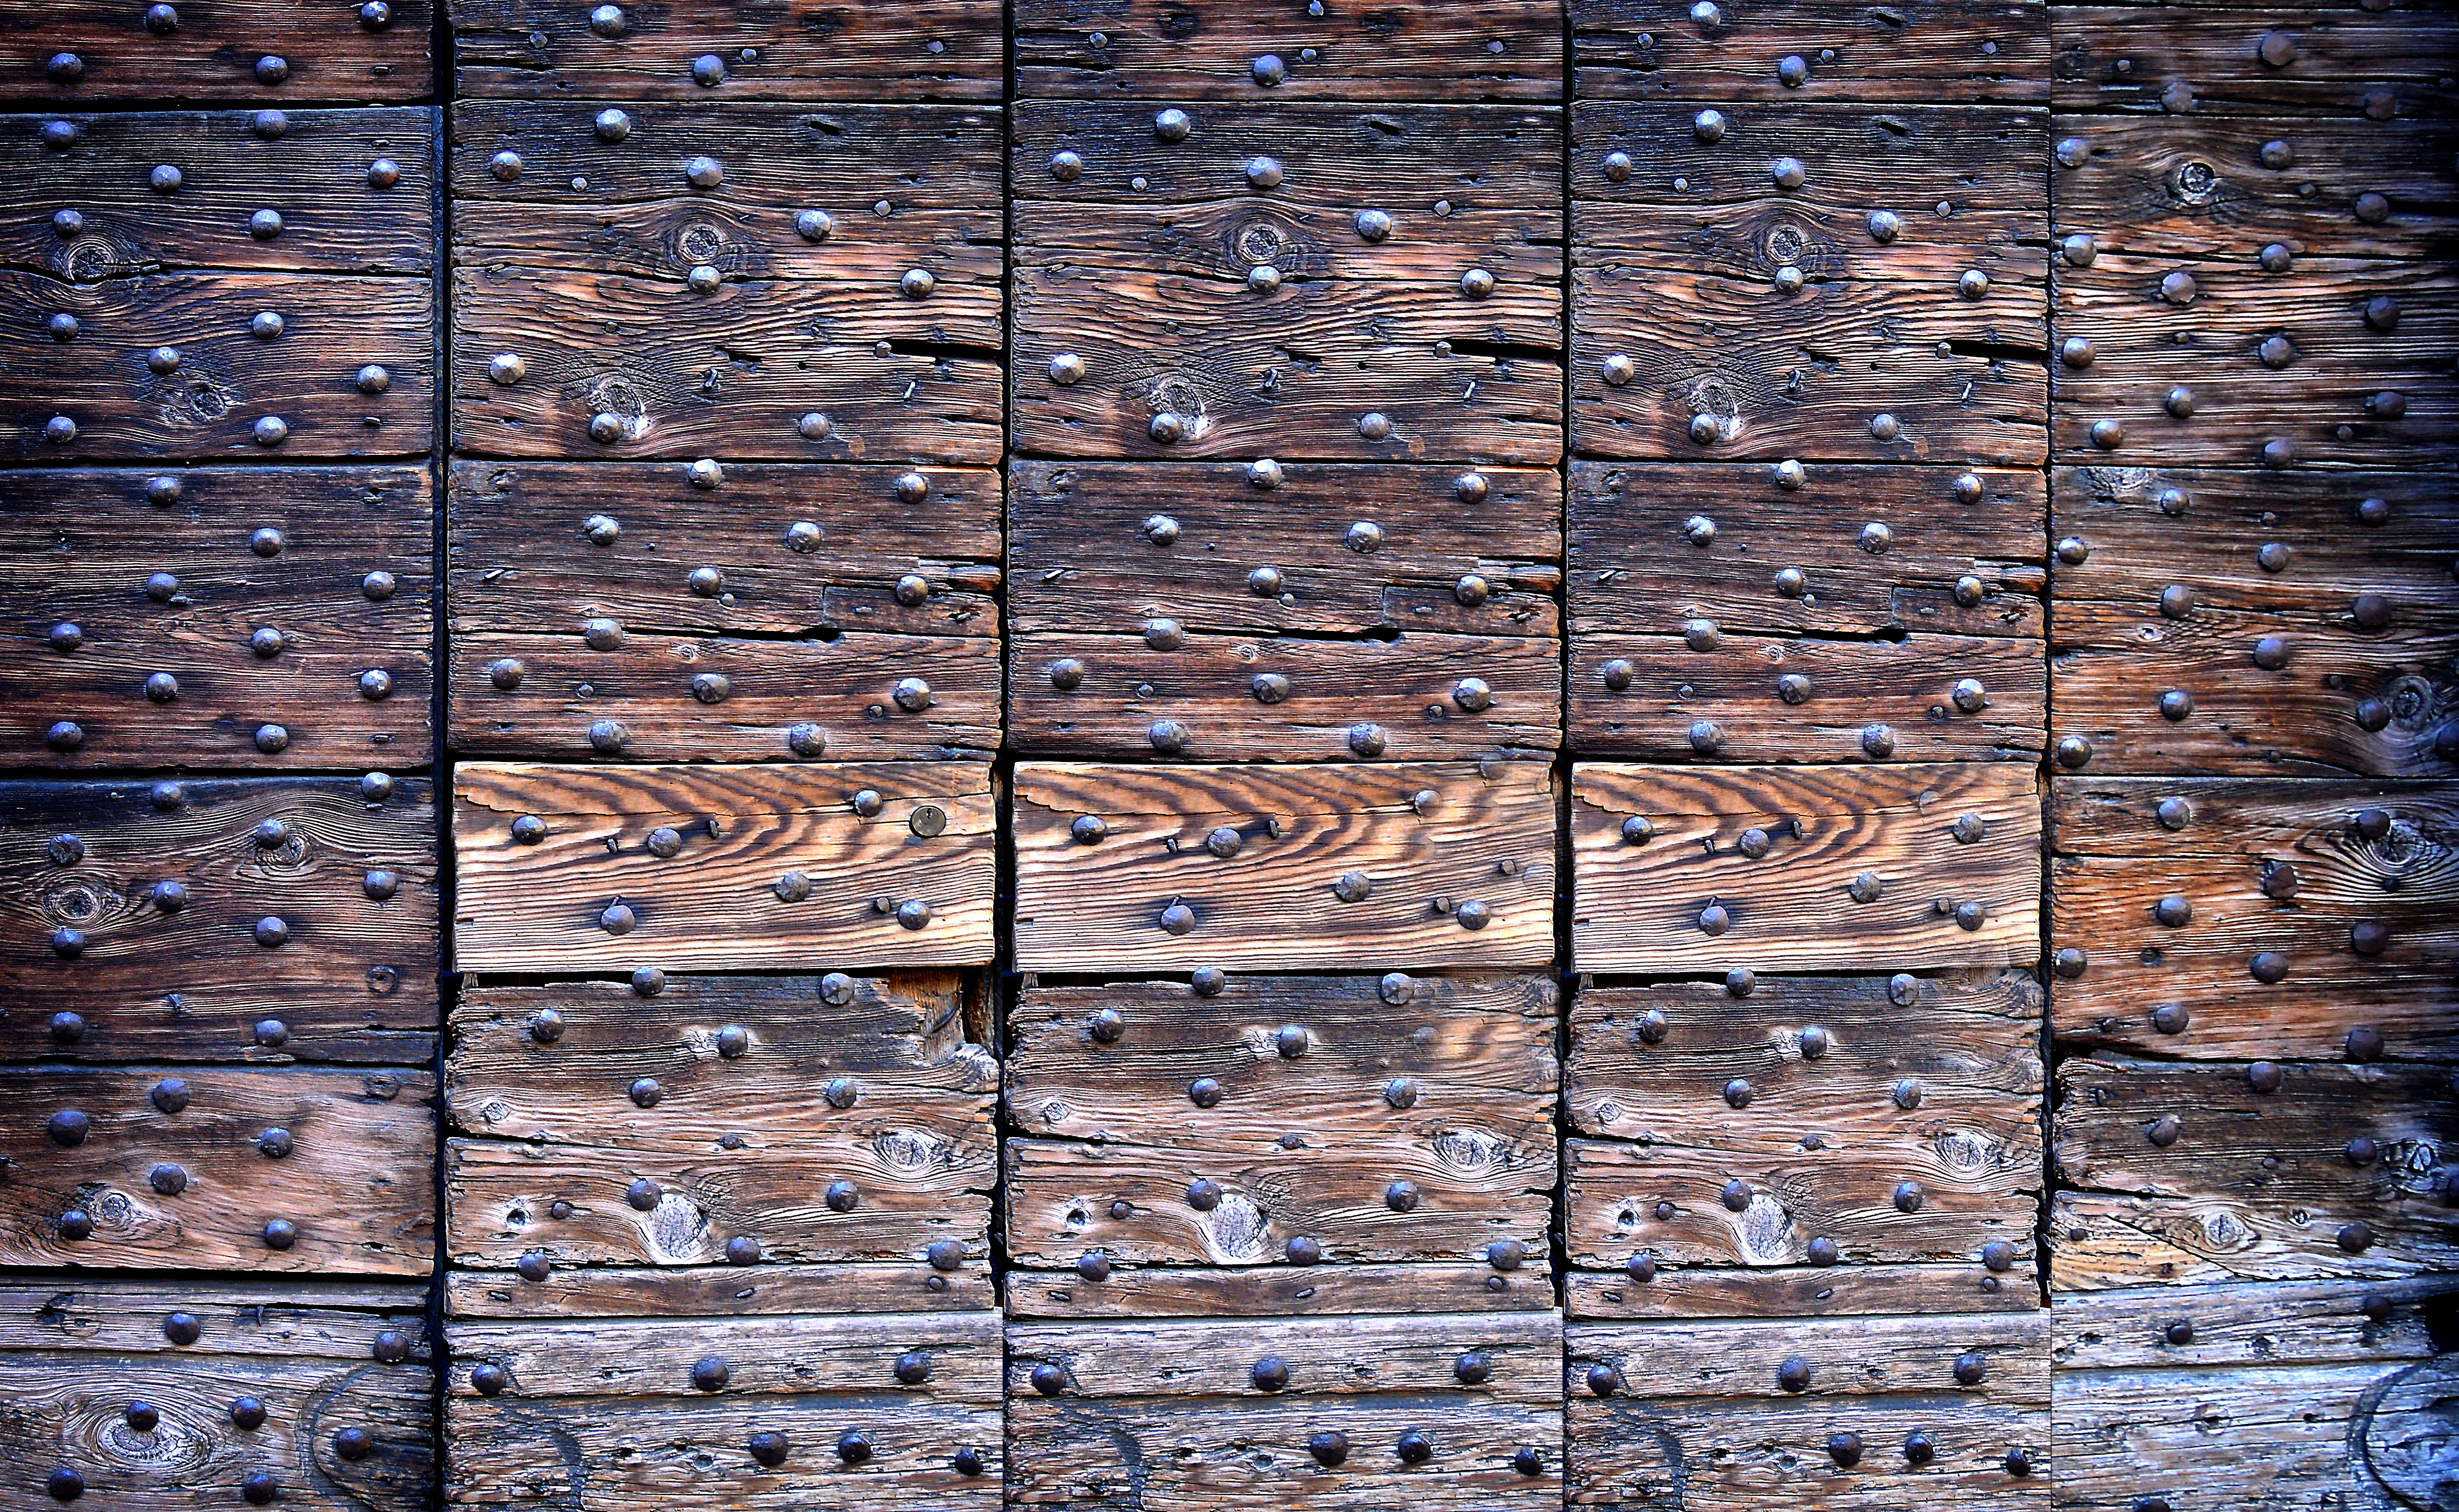
structure, wood, antique, texture, floor, number, wall, line, reflection, collection, metal, castle, nostalgia, gate, brick, door, goal, material, circle, weathered, art, planks, symmetry, grid, house entrance, historically, rivet, housewife, flooring, wooden beams, toreingang, castle gate, road surface